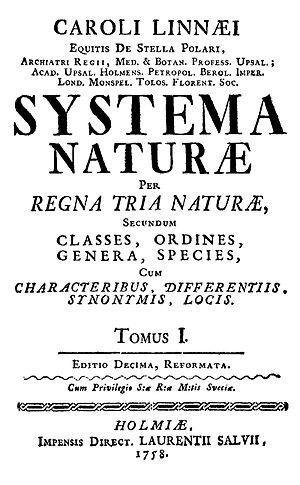
Le livre Systema naturæ per regna tria naturæ, secundum classes, ordines, genera, species, cum characteribus, differentiis, synonymis, locis est l’œuvre majeure du médecin et botaniste suédois Carl von Linné.
Carl Linnæus, puis Carl von Linné après son anoblissement, né le 23 mai 1707 à Råshult et mort le 10 janvier 1778 à Uppsala, est un naturaliste suédois qui a posé les bases du système moderne de la nomenclature binominale. Considérant que la connaissance scientifique nécessite de nommer les choses, il a répertorié, nommé et classé de manière systématique l'essentiel des espèces vivantes connues à son époque en s'appuyant sur ses observations comme sur celles de son réseau de correspondants. La hiérarchie des classifications qu'il met de l'avant s'impose au XIXᵉ siècle comme la nomenclature standard.
Les oiseaux, encore appelés dinosaures aviens, sont une classe d'animaux vertébrés caractérisée par la bipédie, la disposition des ailes et un bec sans dents.
Le règne est, dans la taxonomie linnéenne, le plus haut niveau de classification des êtres vivants. Dans les classifications les plus récentes, le règne n'est plus que le deuxième niveau de classification après le domaine ou bien l'empire.
En botanique, le système de Linné, ou système sexuel de Linné, est la base du système moderne de classification des plantes. Bien qu'amélioré par la suite, le système de classification des espèces végétales créé par le naturaliste suédois Carl von Linné a été d'une grande importance, ayant le mérite de créer une sorte de catalogue avec l'enregistrement et la description des plantes et de la nomenclature binomiale de l'espèce en latin.